Landwind CV9

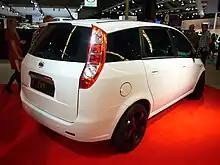
Landwind CV9 (rear quarter)

After the Jiangling Landwind and Landwind GS6, the car is the third attempt by the Chinese manufacturer to gain a foothold in the European market. The vehicle is again in the specialist press, especially in the context of a comparatively poor crash test result with two out of five stars. However, this result is mainly due to the very rudimentary safety equipment as standard, while earlier vehicles from Chinese manufacturers mostly also showed massive structural weaknesses. Side airbags are optionally available for the vehicle, which is why they were not used in the test.